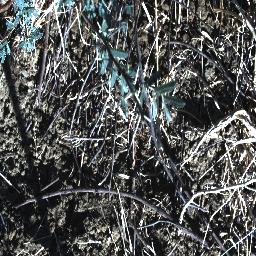
Label: prickly_acacia